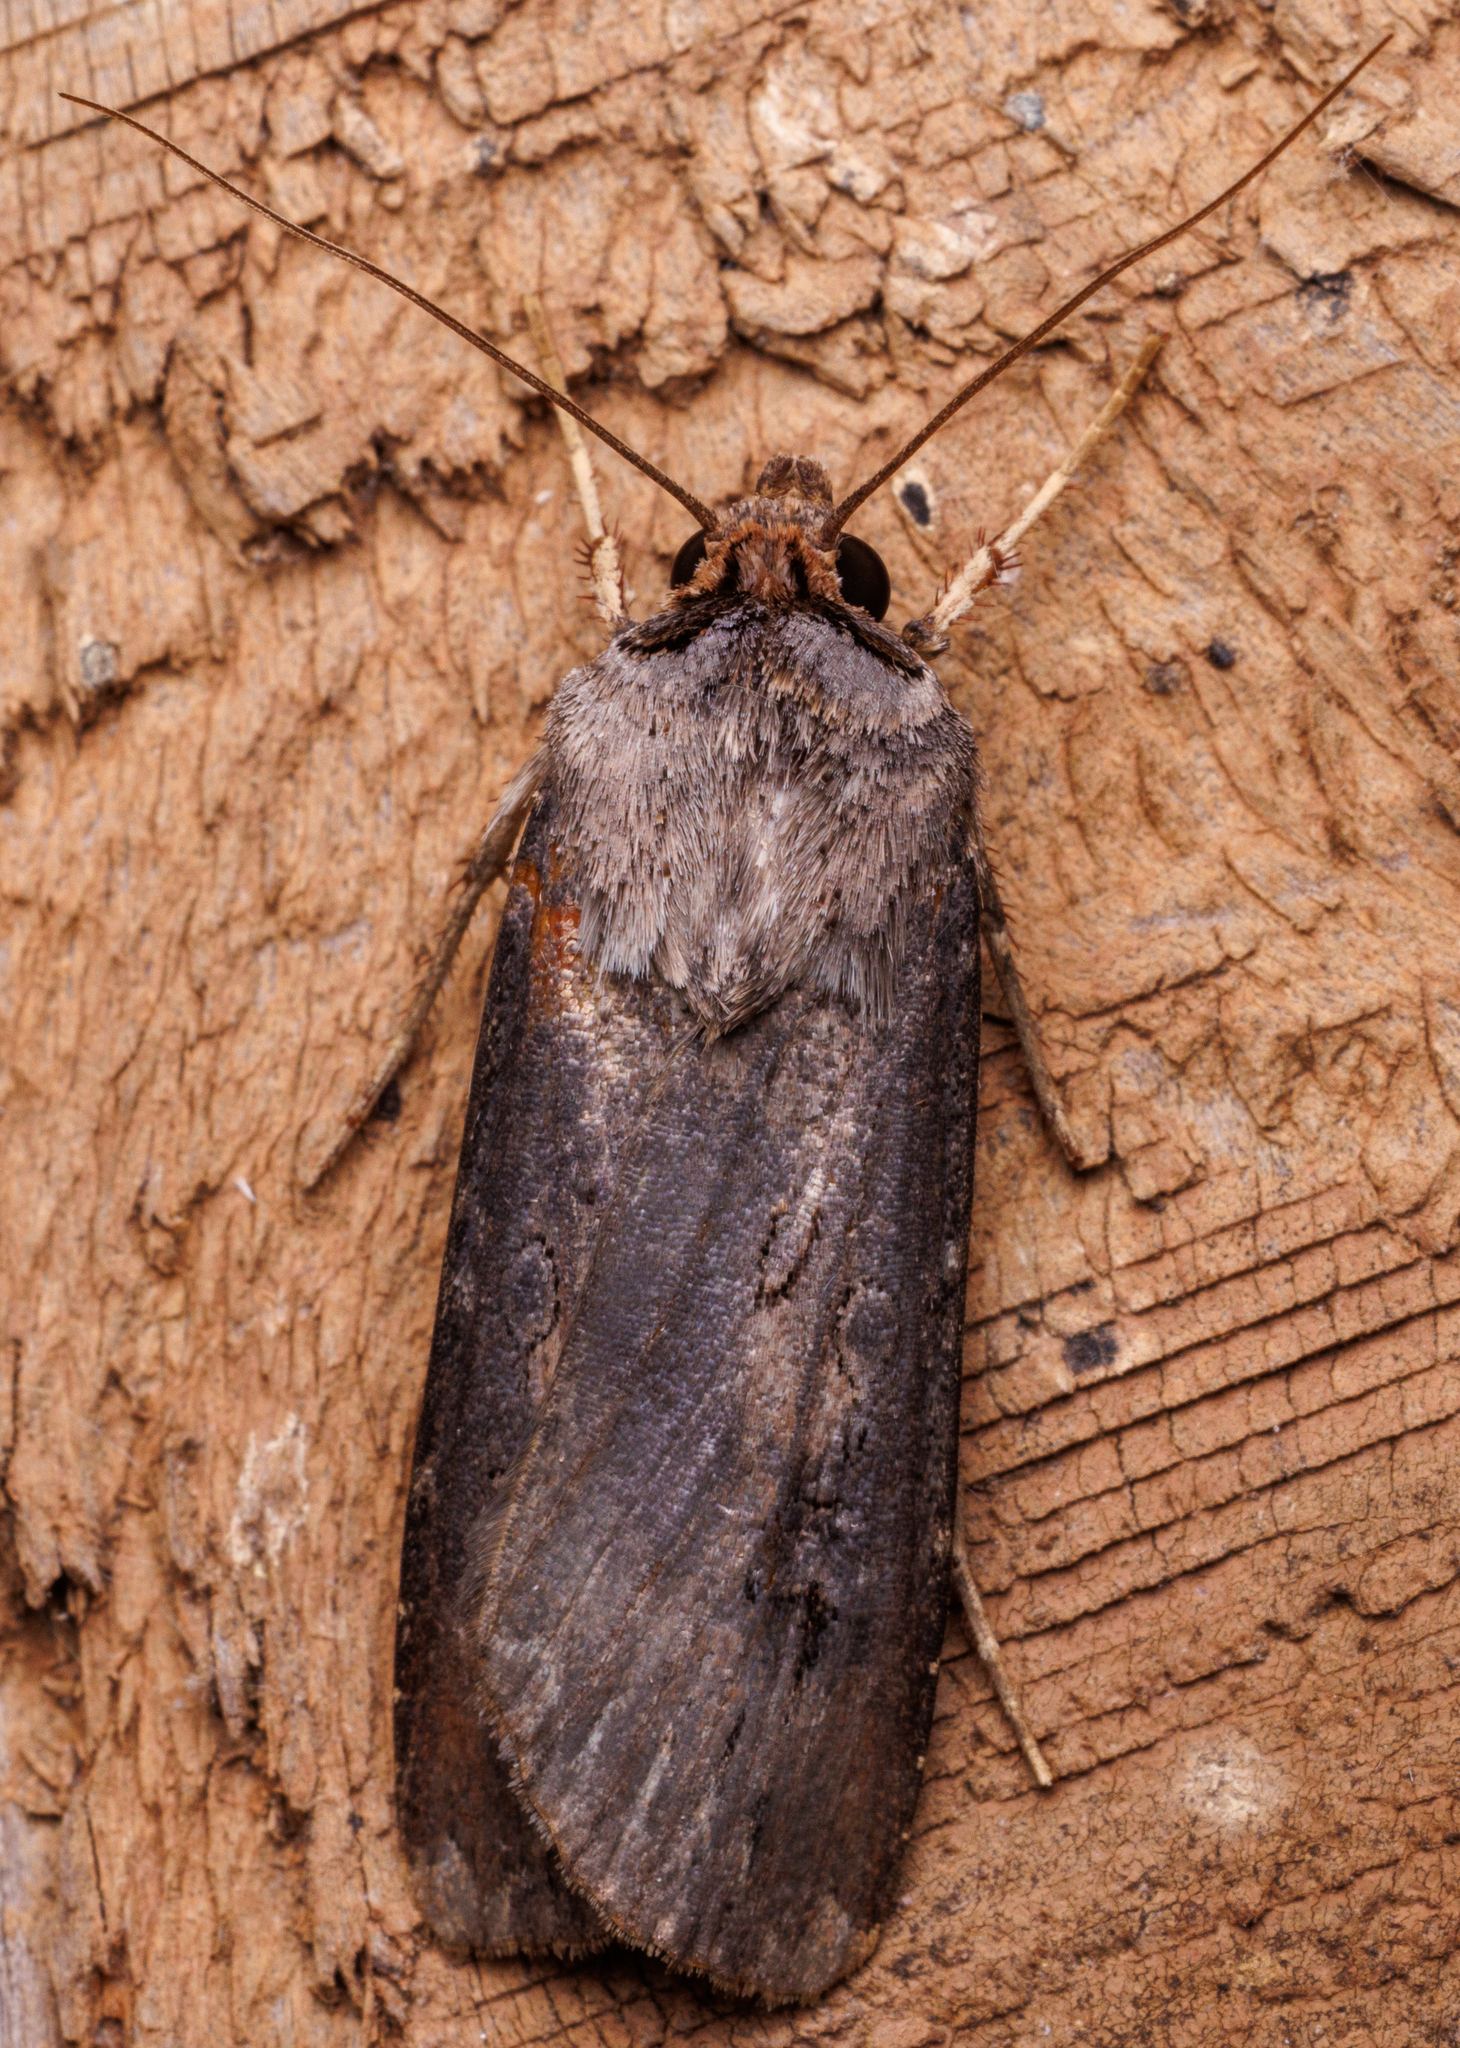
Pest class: cutworms